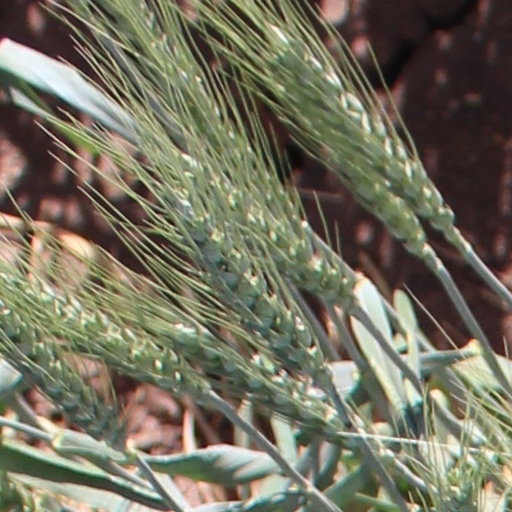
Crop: wheat